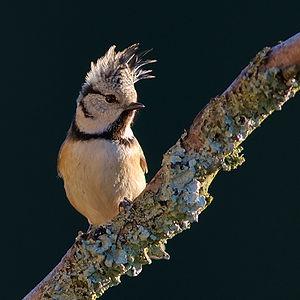
Mésange huppée
La mésange huppée est une espèce de passereaux de la famille des Paridés.